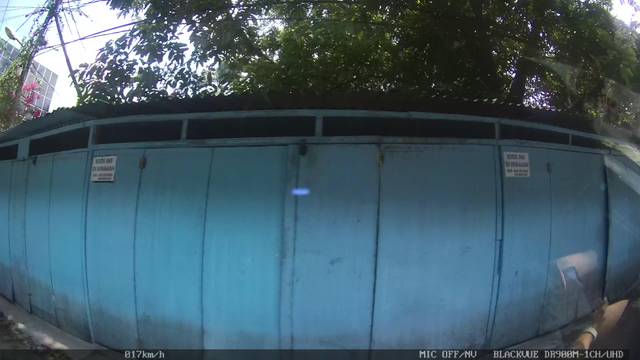
Region: Indonesia
Coordinates: 3.591, 98.663